The Concept of Anxiety

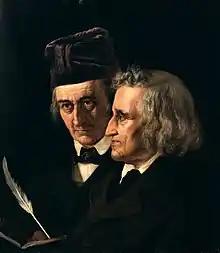
The Brothers Grimm

Kierkegaard states that "anxiety about sin produces sin". In "Stages on Life's Way", he discusses repentance as "a recollection of guilt" and argues that "the ability to recollect is the condition for all productivity." He explains that if a person wishes to avoid being productive, they need only "remember the same thing that recollecting he wanted to produce, and production is rendered impossible."